Polo

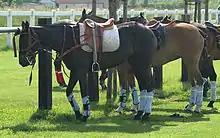
Polo ponies waiting for the game to begin

All tournaments and levels of play and players are organized within and between polo clubs, including membership, rules, safety, fields and arenas.